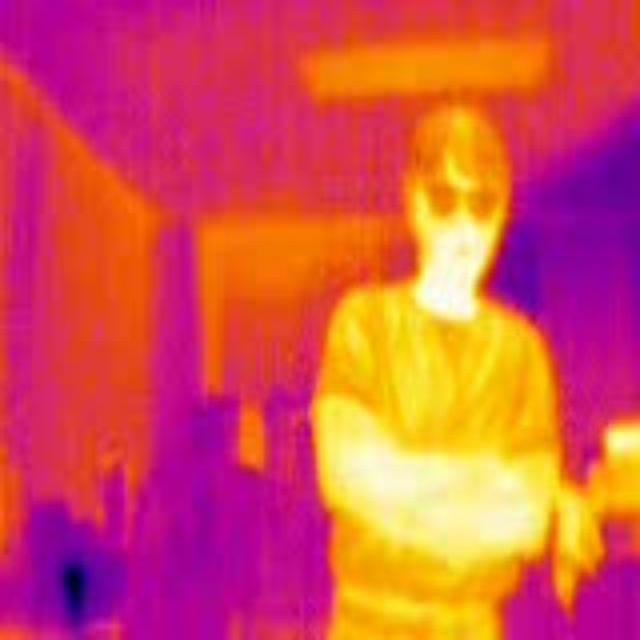
Detected objects:
label: person